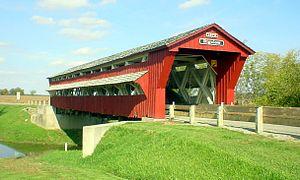
Cet article a pour vocation de présenter une liste de ponts remarquables aux États-Unis, soit par leurs caractéristiques dimensionnelles, soit par leur intérêt architectural ou historique.